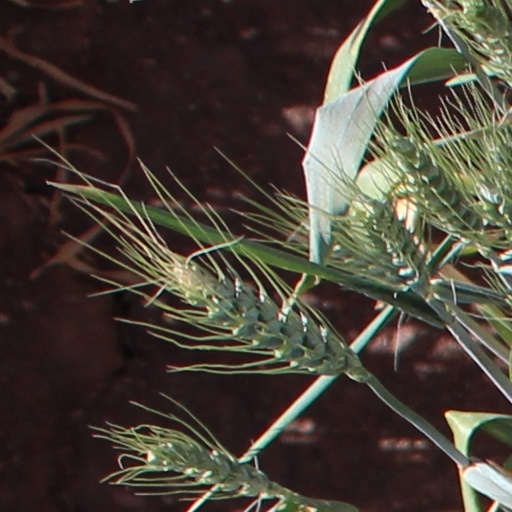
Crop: wheat